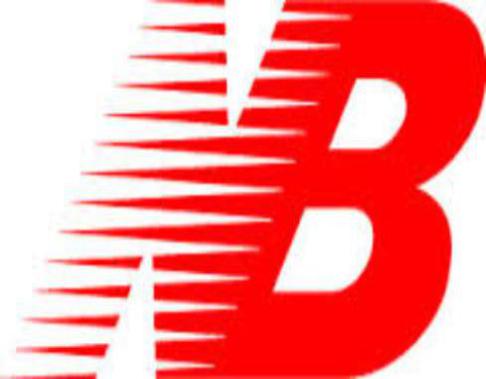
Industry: Clothes